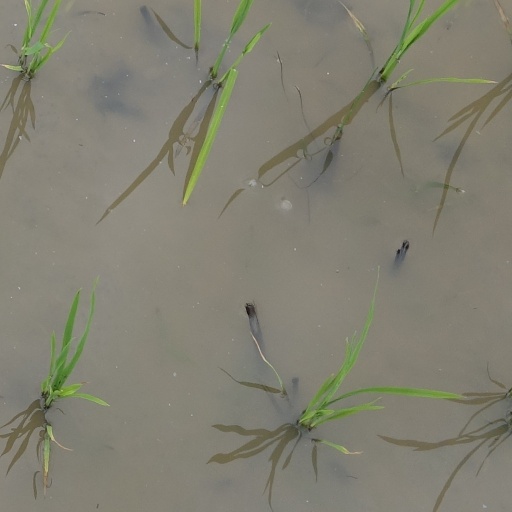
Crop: rice